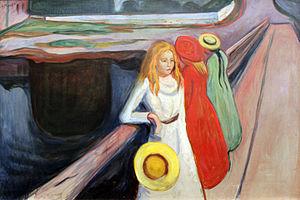
Edvard Munch, prononcé [muŋk], né le 12 décembre 1863 à Ådalsbruk et mort le 23 janvier 1944 à Oslo, est un peintre et graveur expressionniste norvégien.